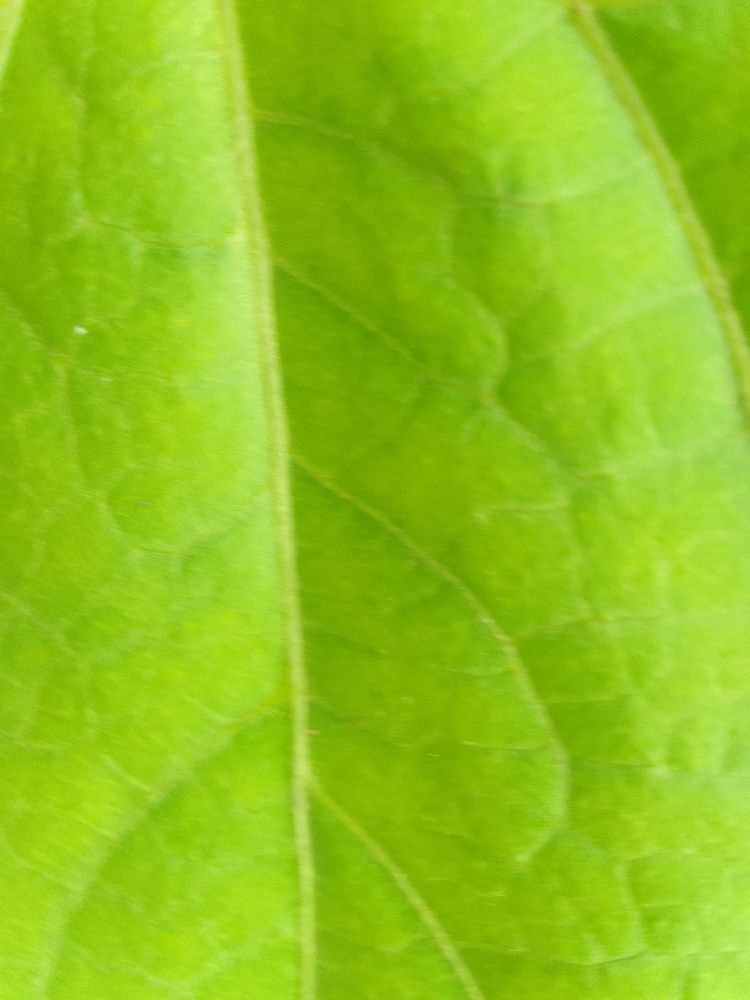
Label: healthy